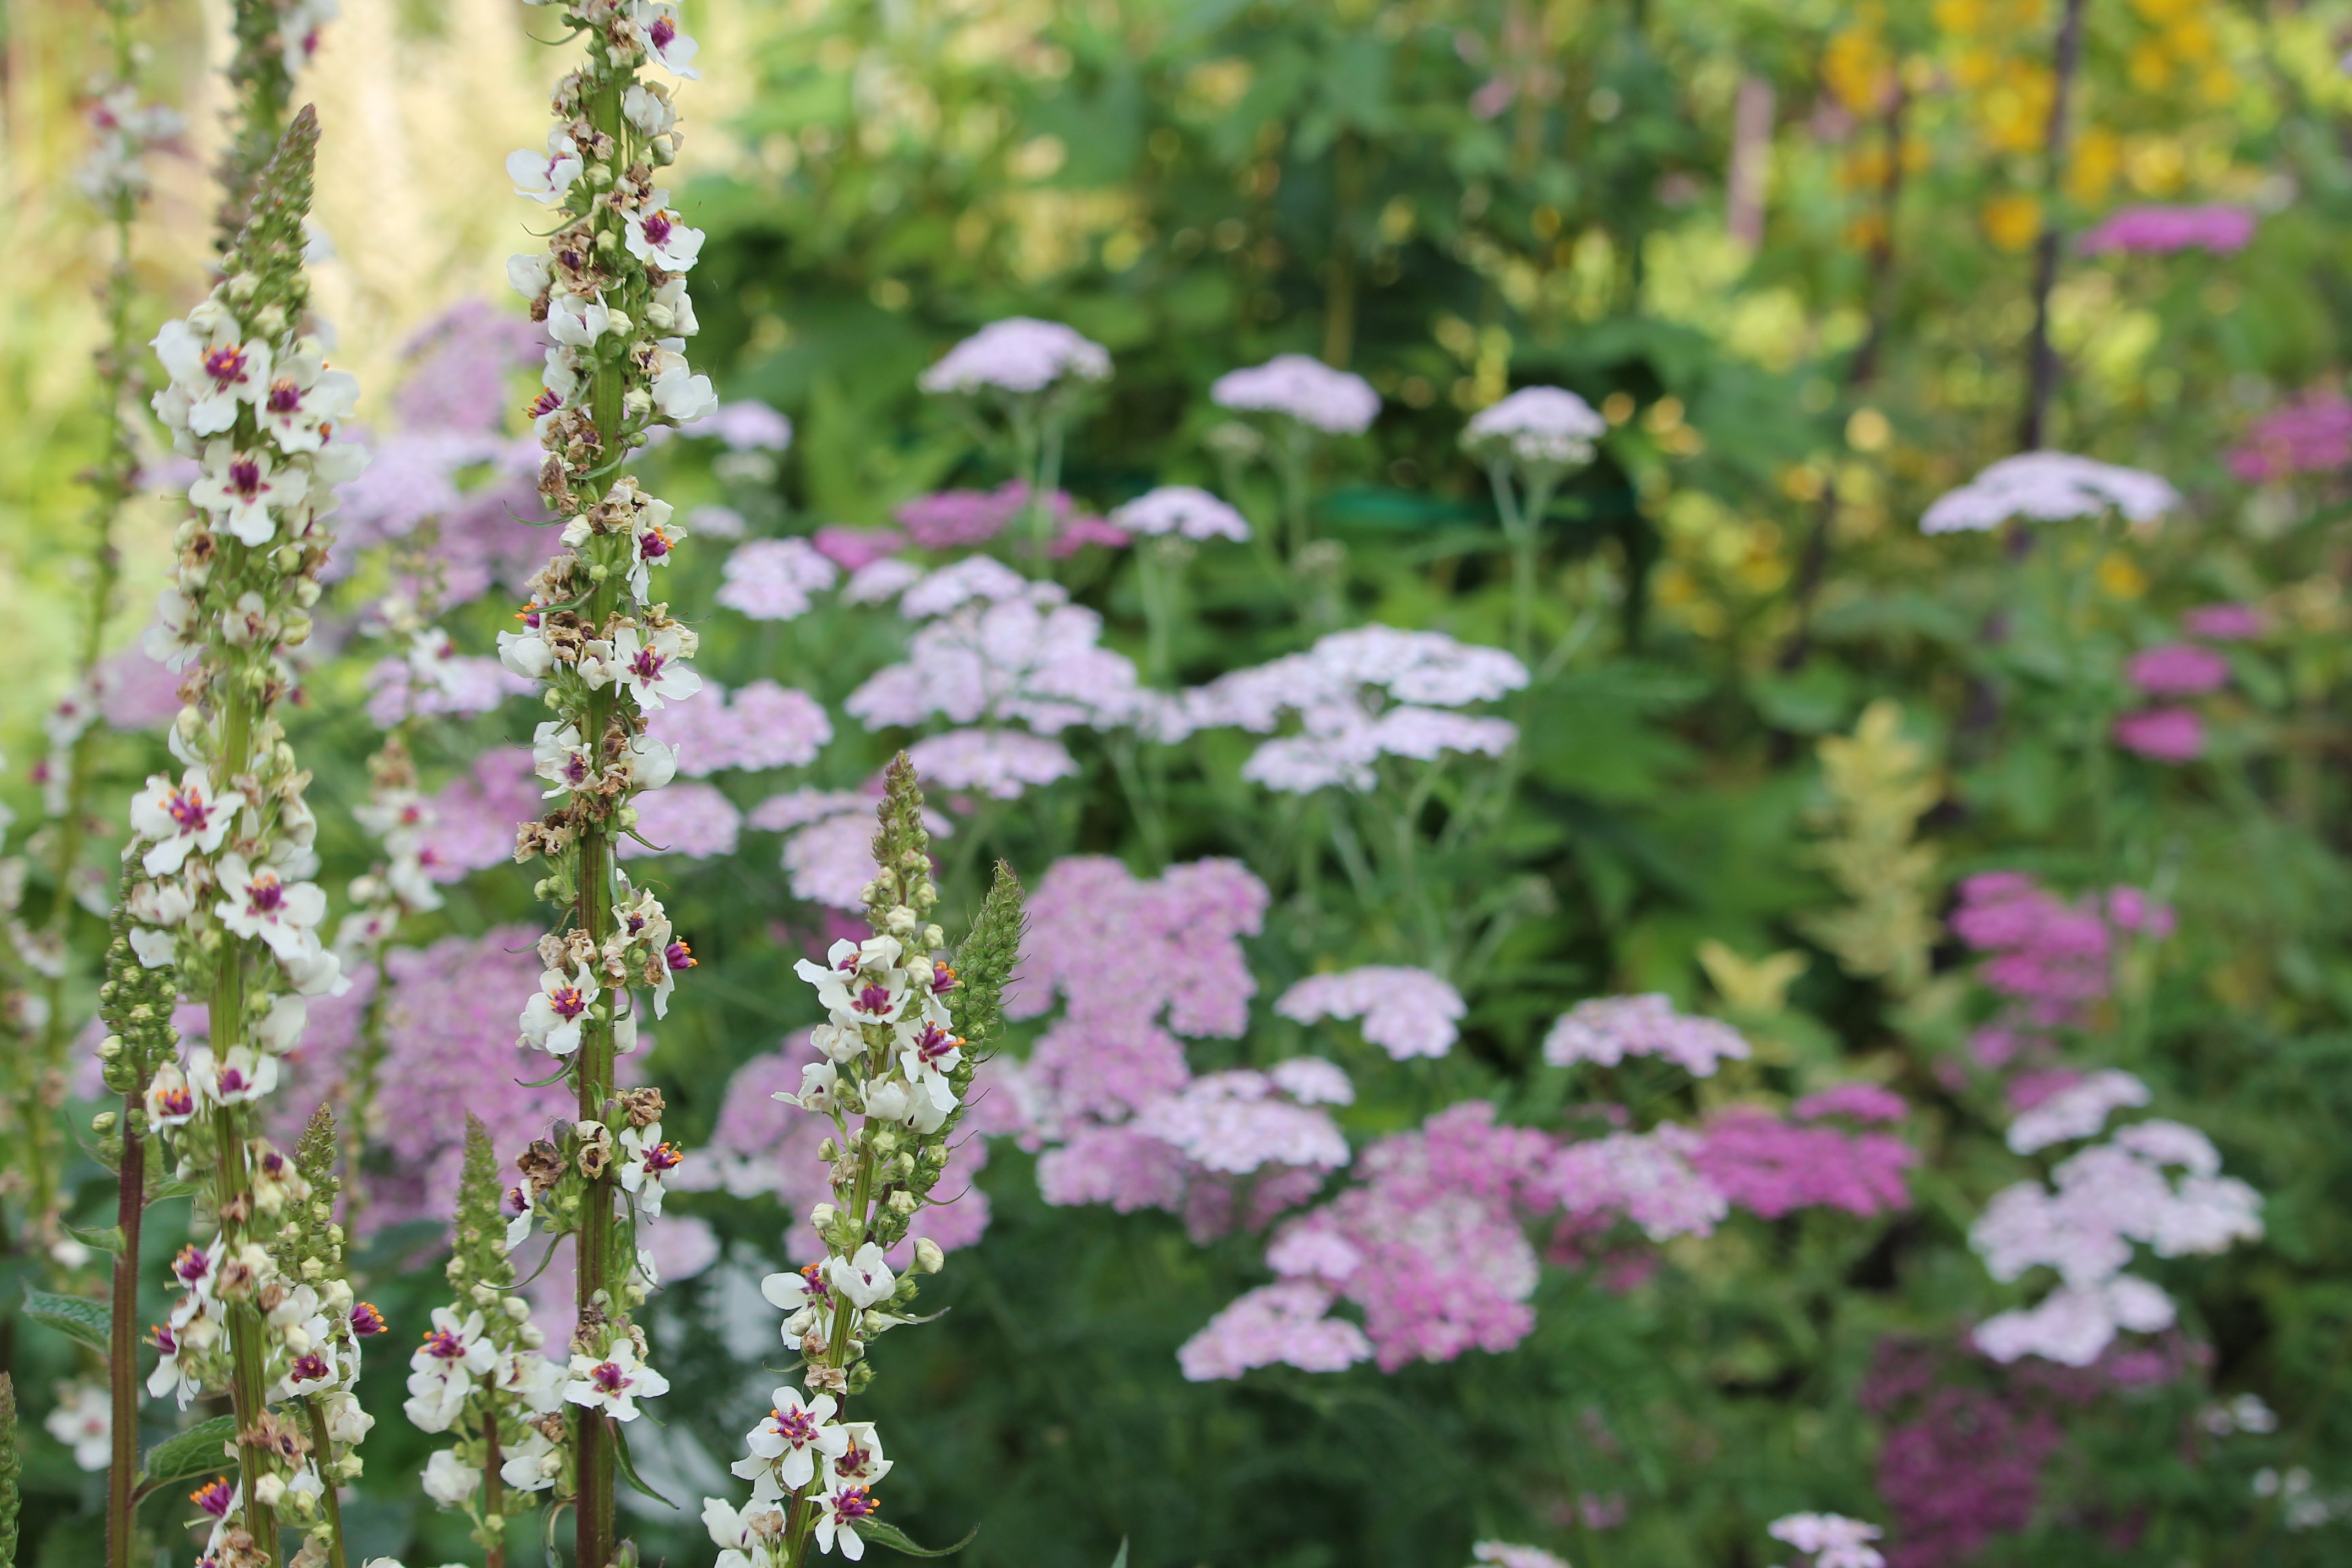
blossom, plant, white, meadow, flower, bloom, summer, herb, botany, garden, pink, flora, wildflower, flowers, shrub, flowering plant, floral background, annual plant, land plant